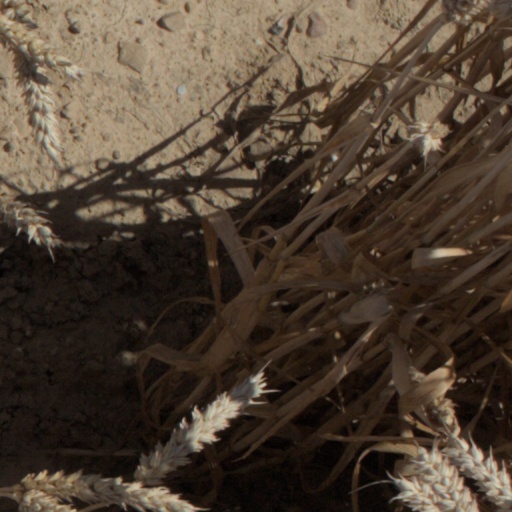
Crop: wheat